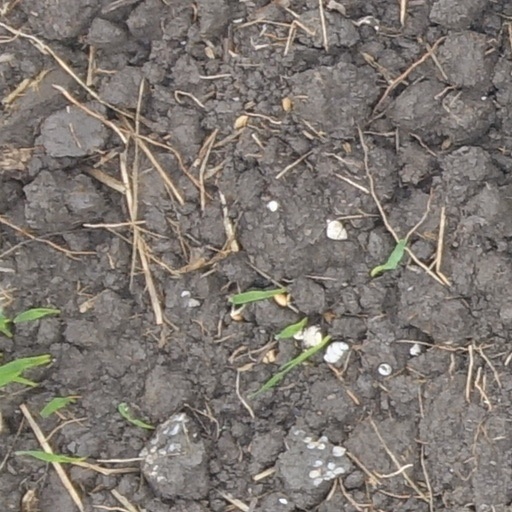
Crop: wheat